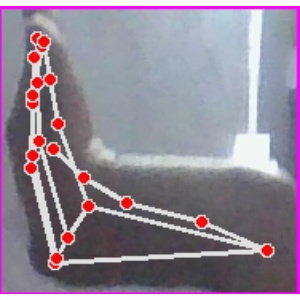
अक्षर: स